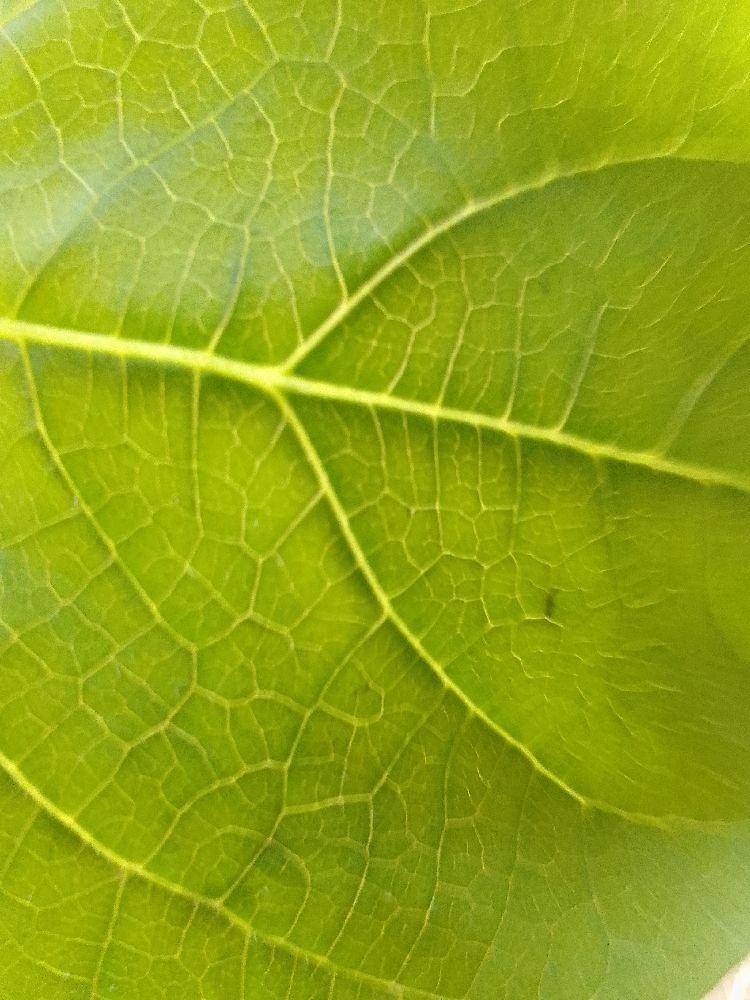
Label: healthy